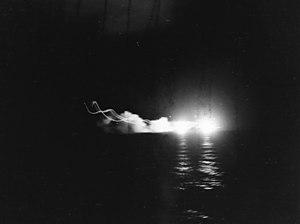
La bataille de Kolombangara, également connue sous le nom de bataille du golfe de Kula, est une bataille navale de la guerre dans le Pacifique pendant la Seconde Guerre mondiale, qui a eu lieu dans la nuit du 12 juillet au 13 juillet 1943 entre la Marine impériale japonaise et des forces navales alliées comprenant des forces américaines et néo-zélandaises. La bataille, qui s'insère dans le cadre de la campagne des îles Salomon, a eu lieu dans le golfe de Kula au large de l'île de Kolombangara dans les îles Salomon.